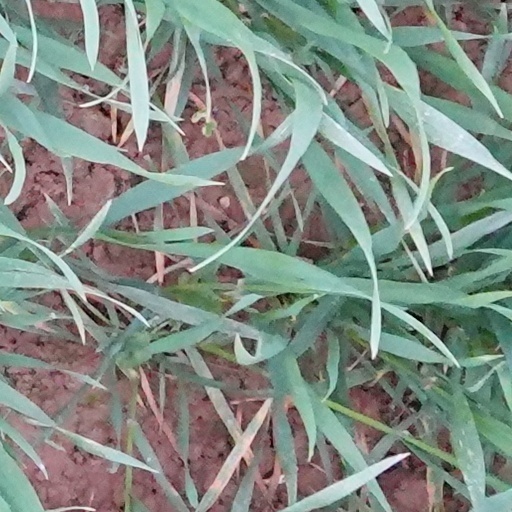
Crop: wheat